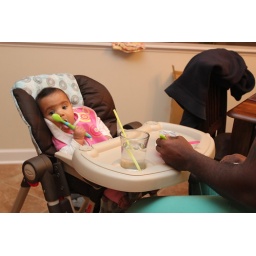
Sitting in her big girl chair